Medium frequency

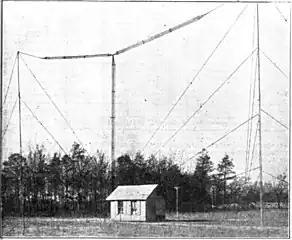
Cage T antenna used by amateur radio transmitter on 1.5 MHz.

Transmitting antennas commonly used on this band include monopole mast radiators, top-loaded wire monopole antennas such as the inverted-L and T antennas, and wire dipole antennas. Ground wave propagation, the most widely used type at these frequencies, requires vertically polarized antennas like monopoles.